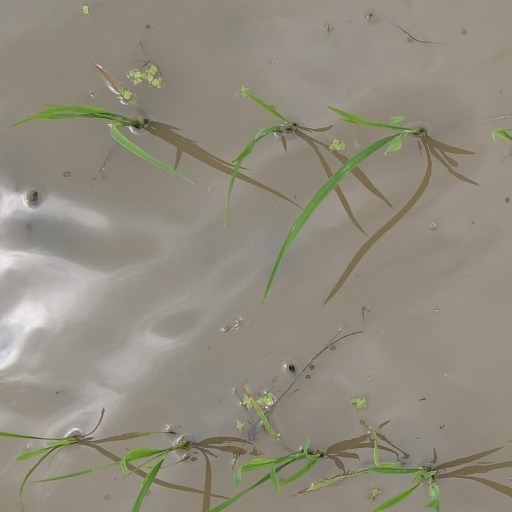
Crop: rice